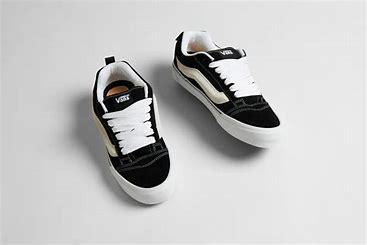
Brand: Vans
Model: KNU Skool